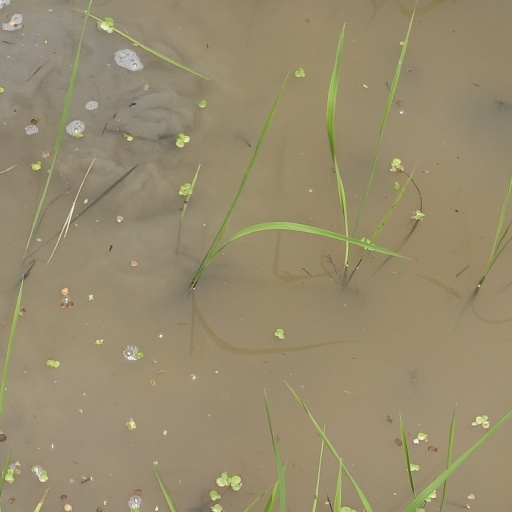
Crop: rice